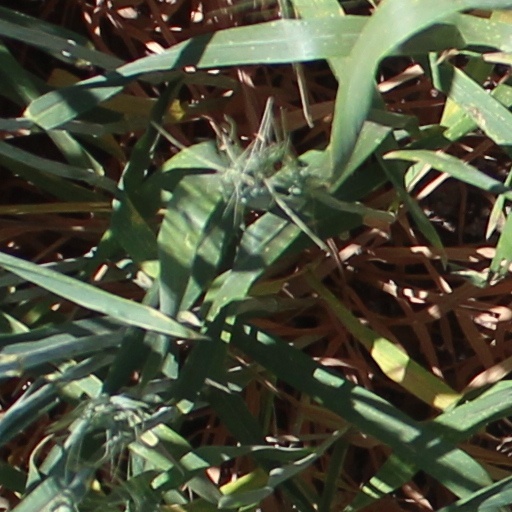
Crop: wheat